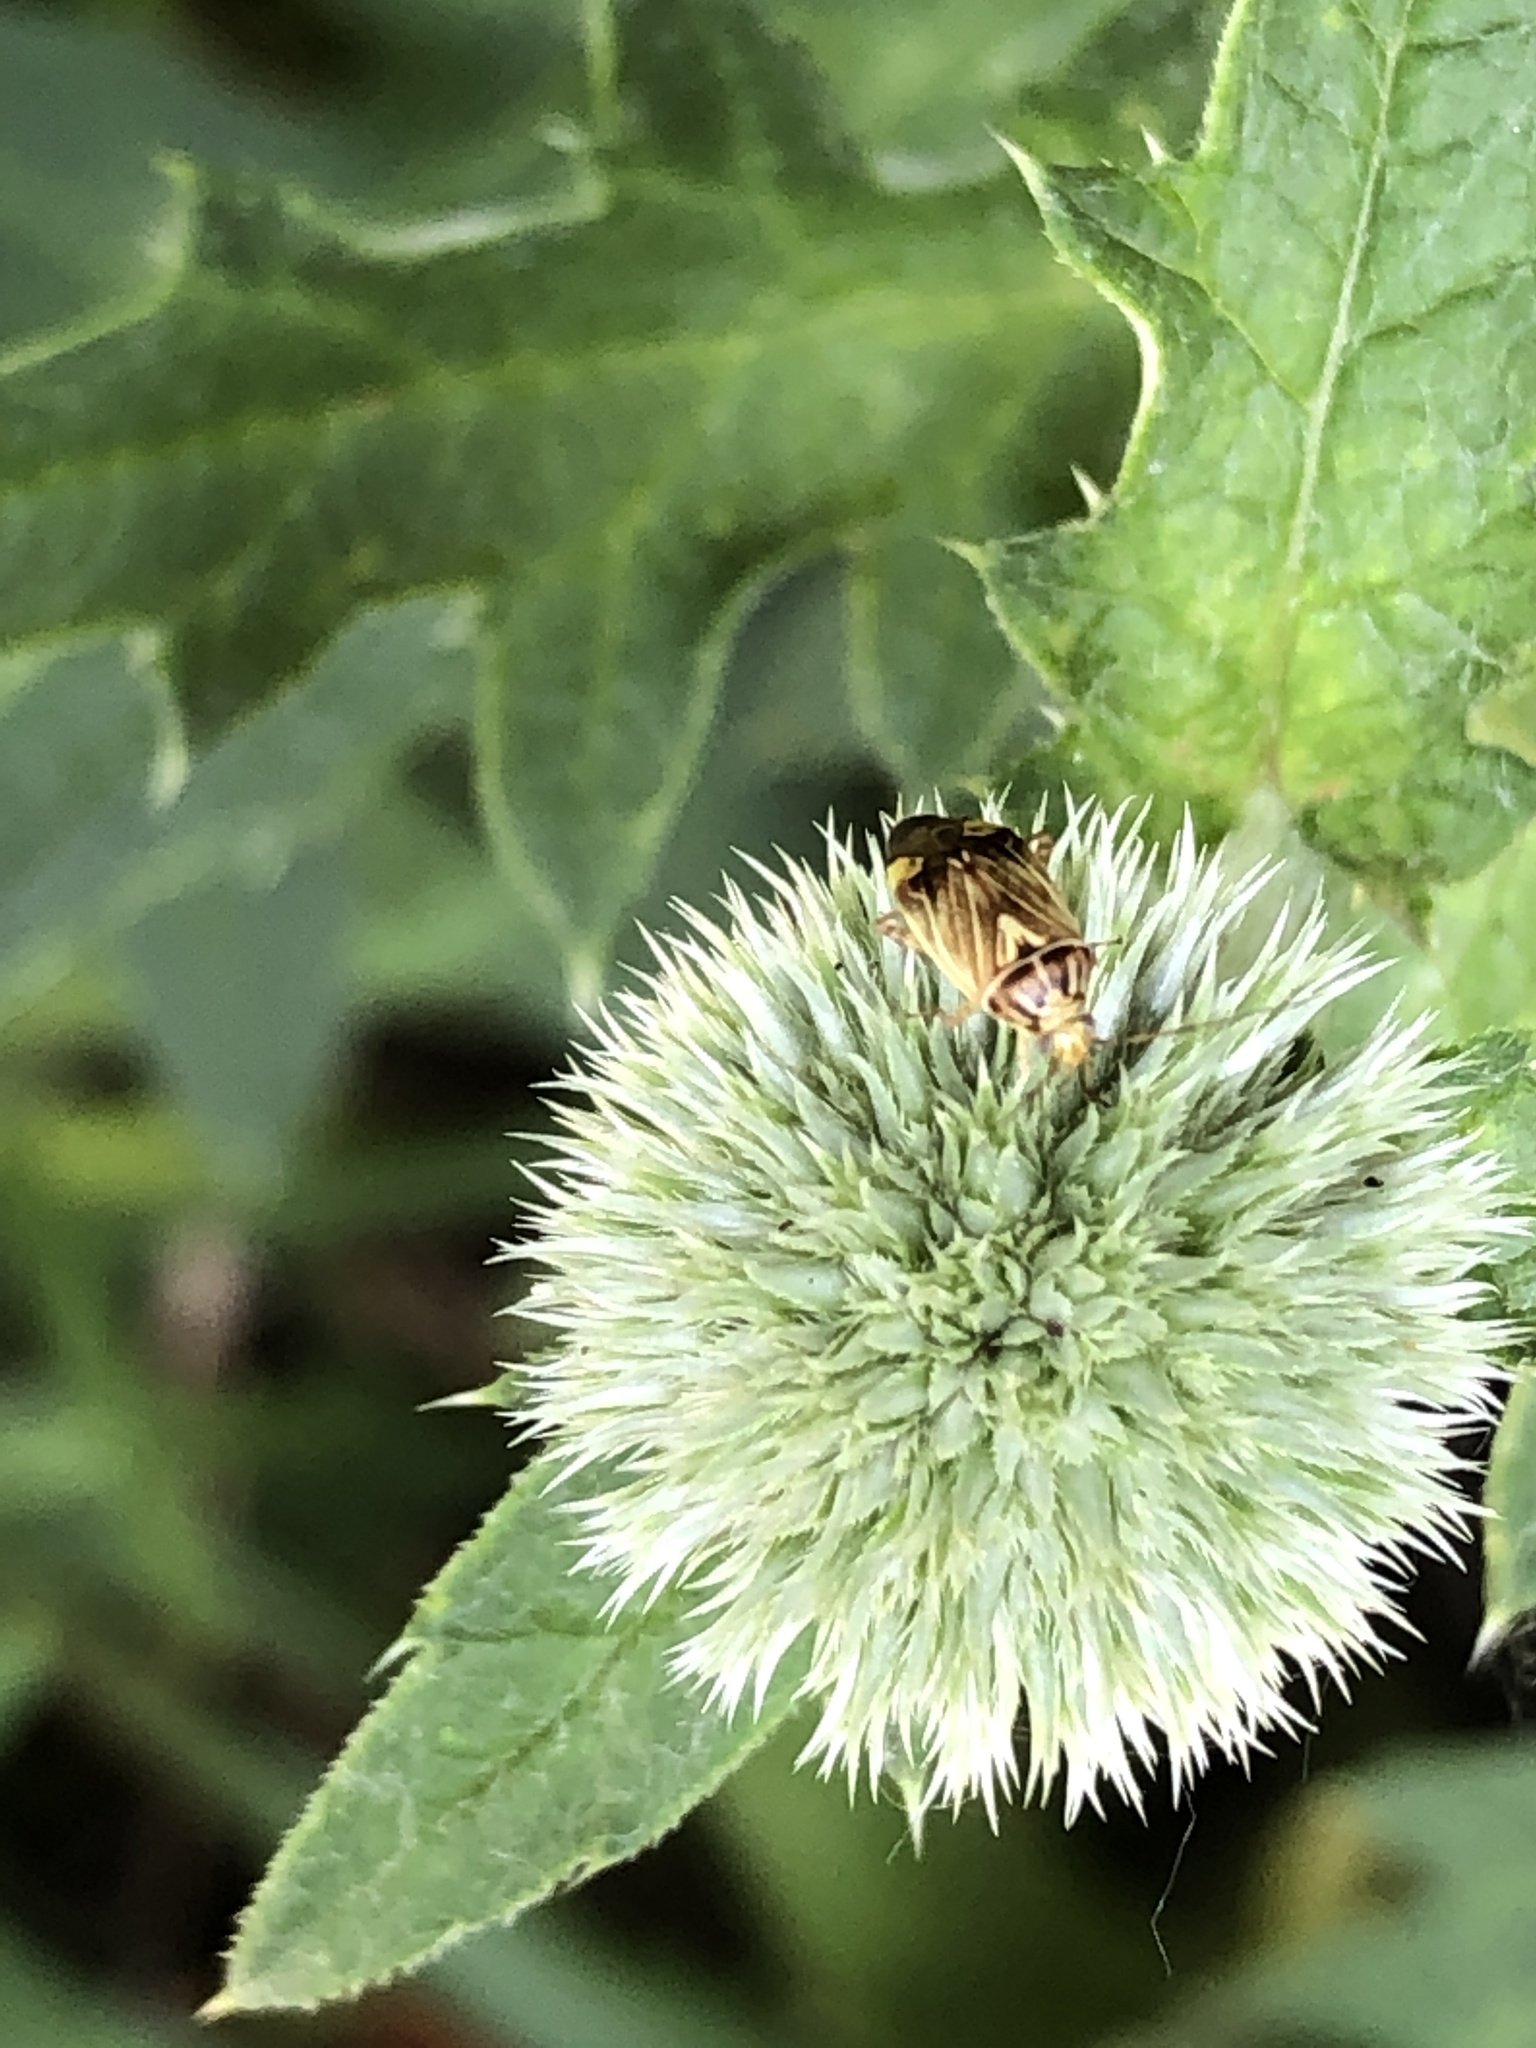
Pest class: lygus_bug